Higher education in Japan

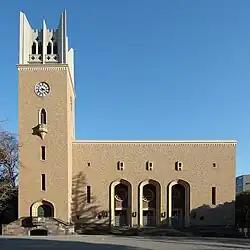
The first private universities were authorized in 1920; Waseda University was one of them.

The modern Japanese higher education system was adapted from a number of methods and ideas inspired from Western education systems that were integrated with their traditional Shinto, Buddhist, and Confucianist pedagogical philosophies that served as the system's fundamental basis. Throughout the 19th and 20th centuries, many major reforms were introduced in the field of higher education across Japan, which contributed to individual work of students as well as the nation's overall originality, creativity, individuality, identity, and internationalization of higher education.